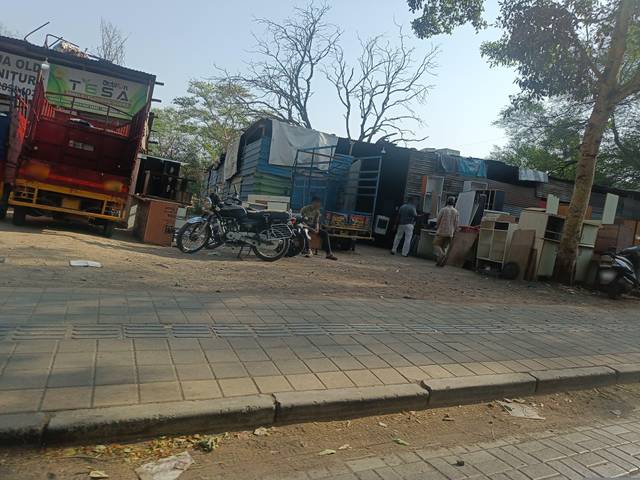
Region: India
Coordinates: 18.566, 73.817